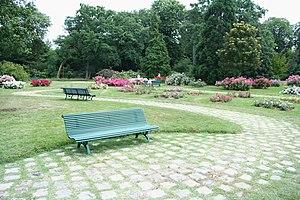
La roseraie de Bagatelle, située dans le parc de Bagatelle au Bois de Boulogne est l'une des roseraies les plus importantes et les plus anciennes de France.